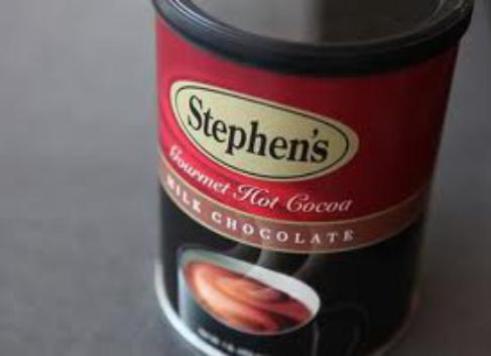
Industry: Food